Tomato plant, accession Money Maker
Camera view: vertical (180 deg); turntable rotation: 300 degrees
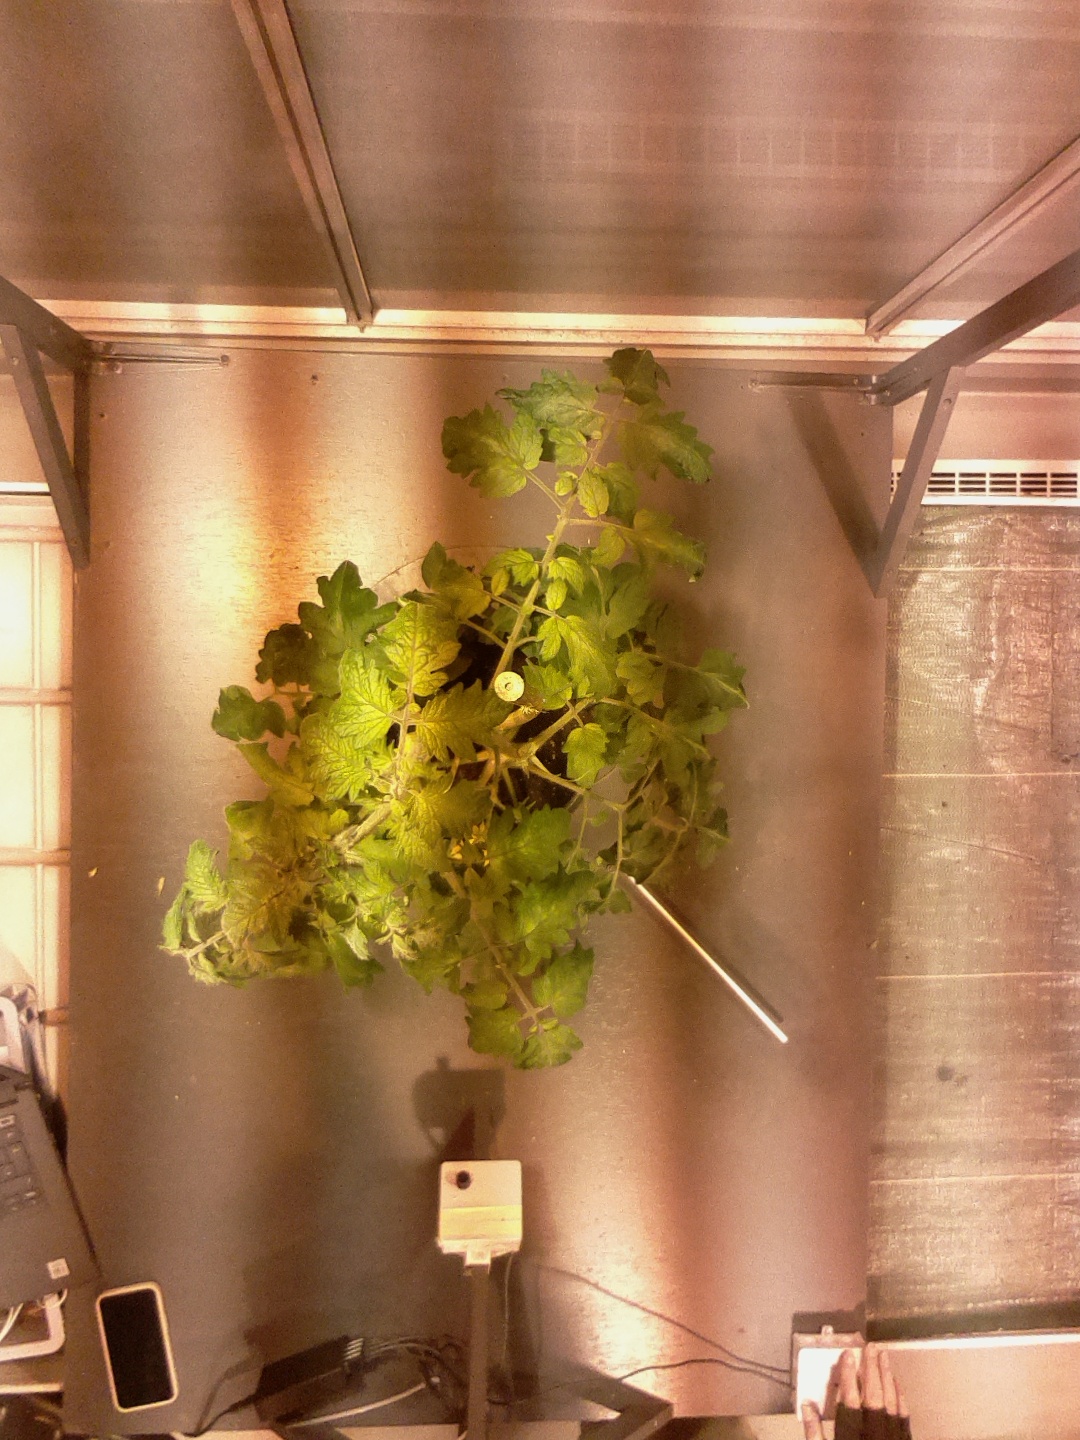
BBCH growth stage 69: End of flowering, 90%-100% of flowers open, more petals falling